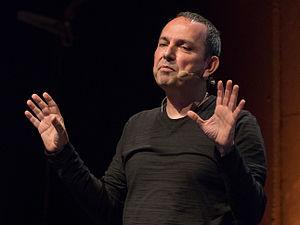
Teddy Cruz, né à Guatémala City en 1962, est un architecte américain d'origine guatémaltèque.